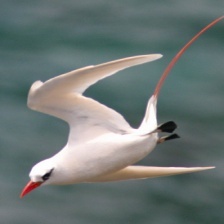
Species: WHITE TAILED TROPIC
Scientific name: PHAETHON LEPTURUS